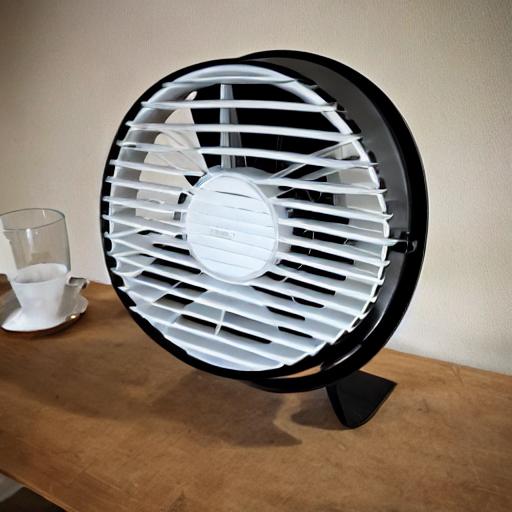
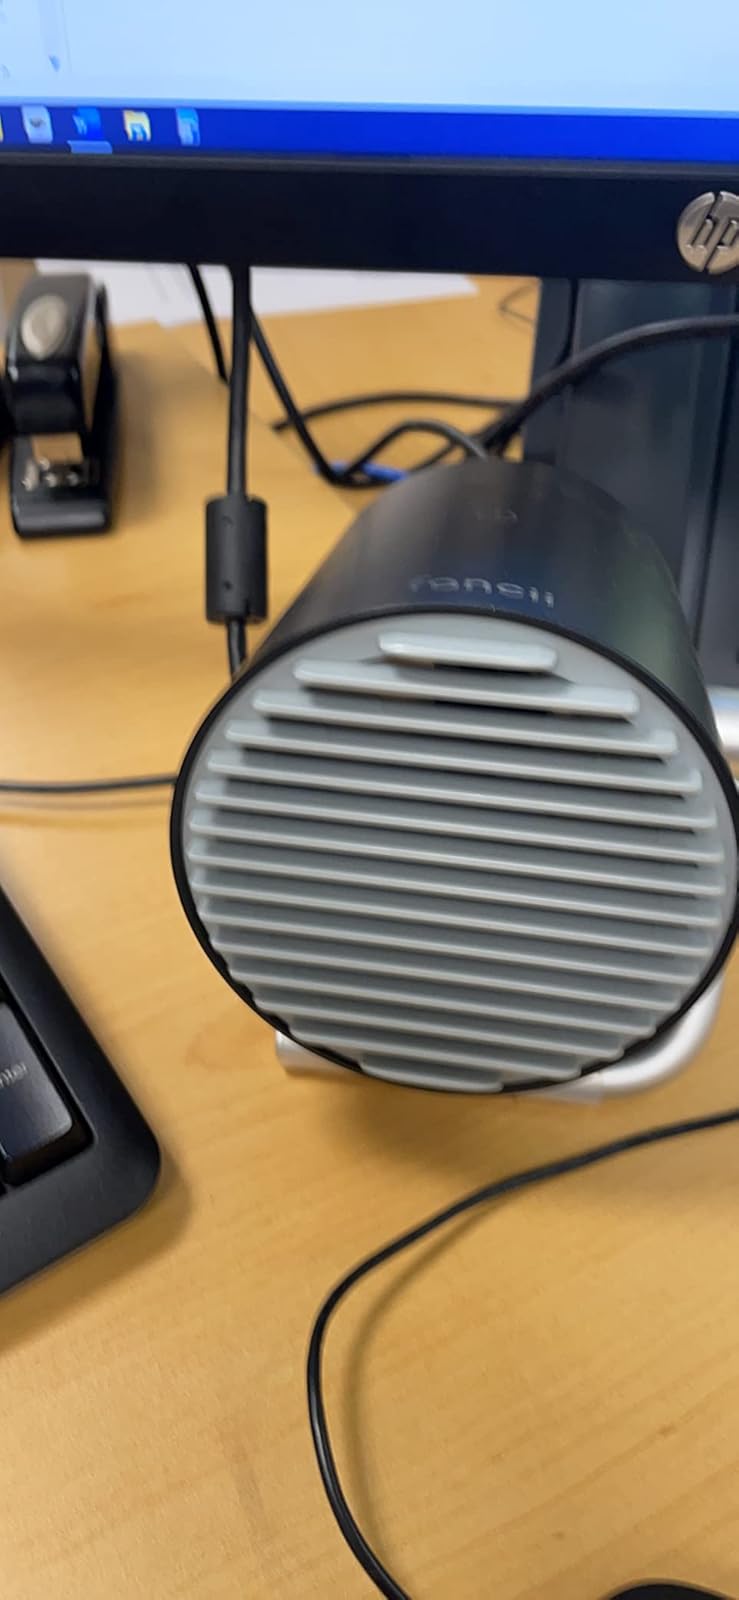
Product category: fan
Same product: no